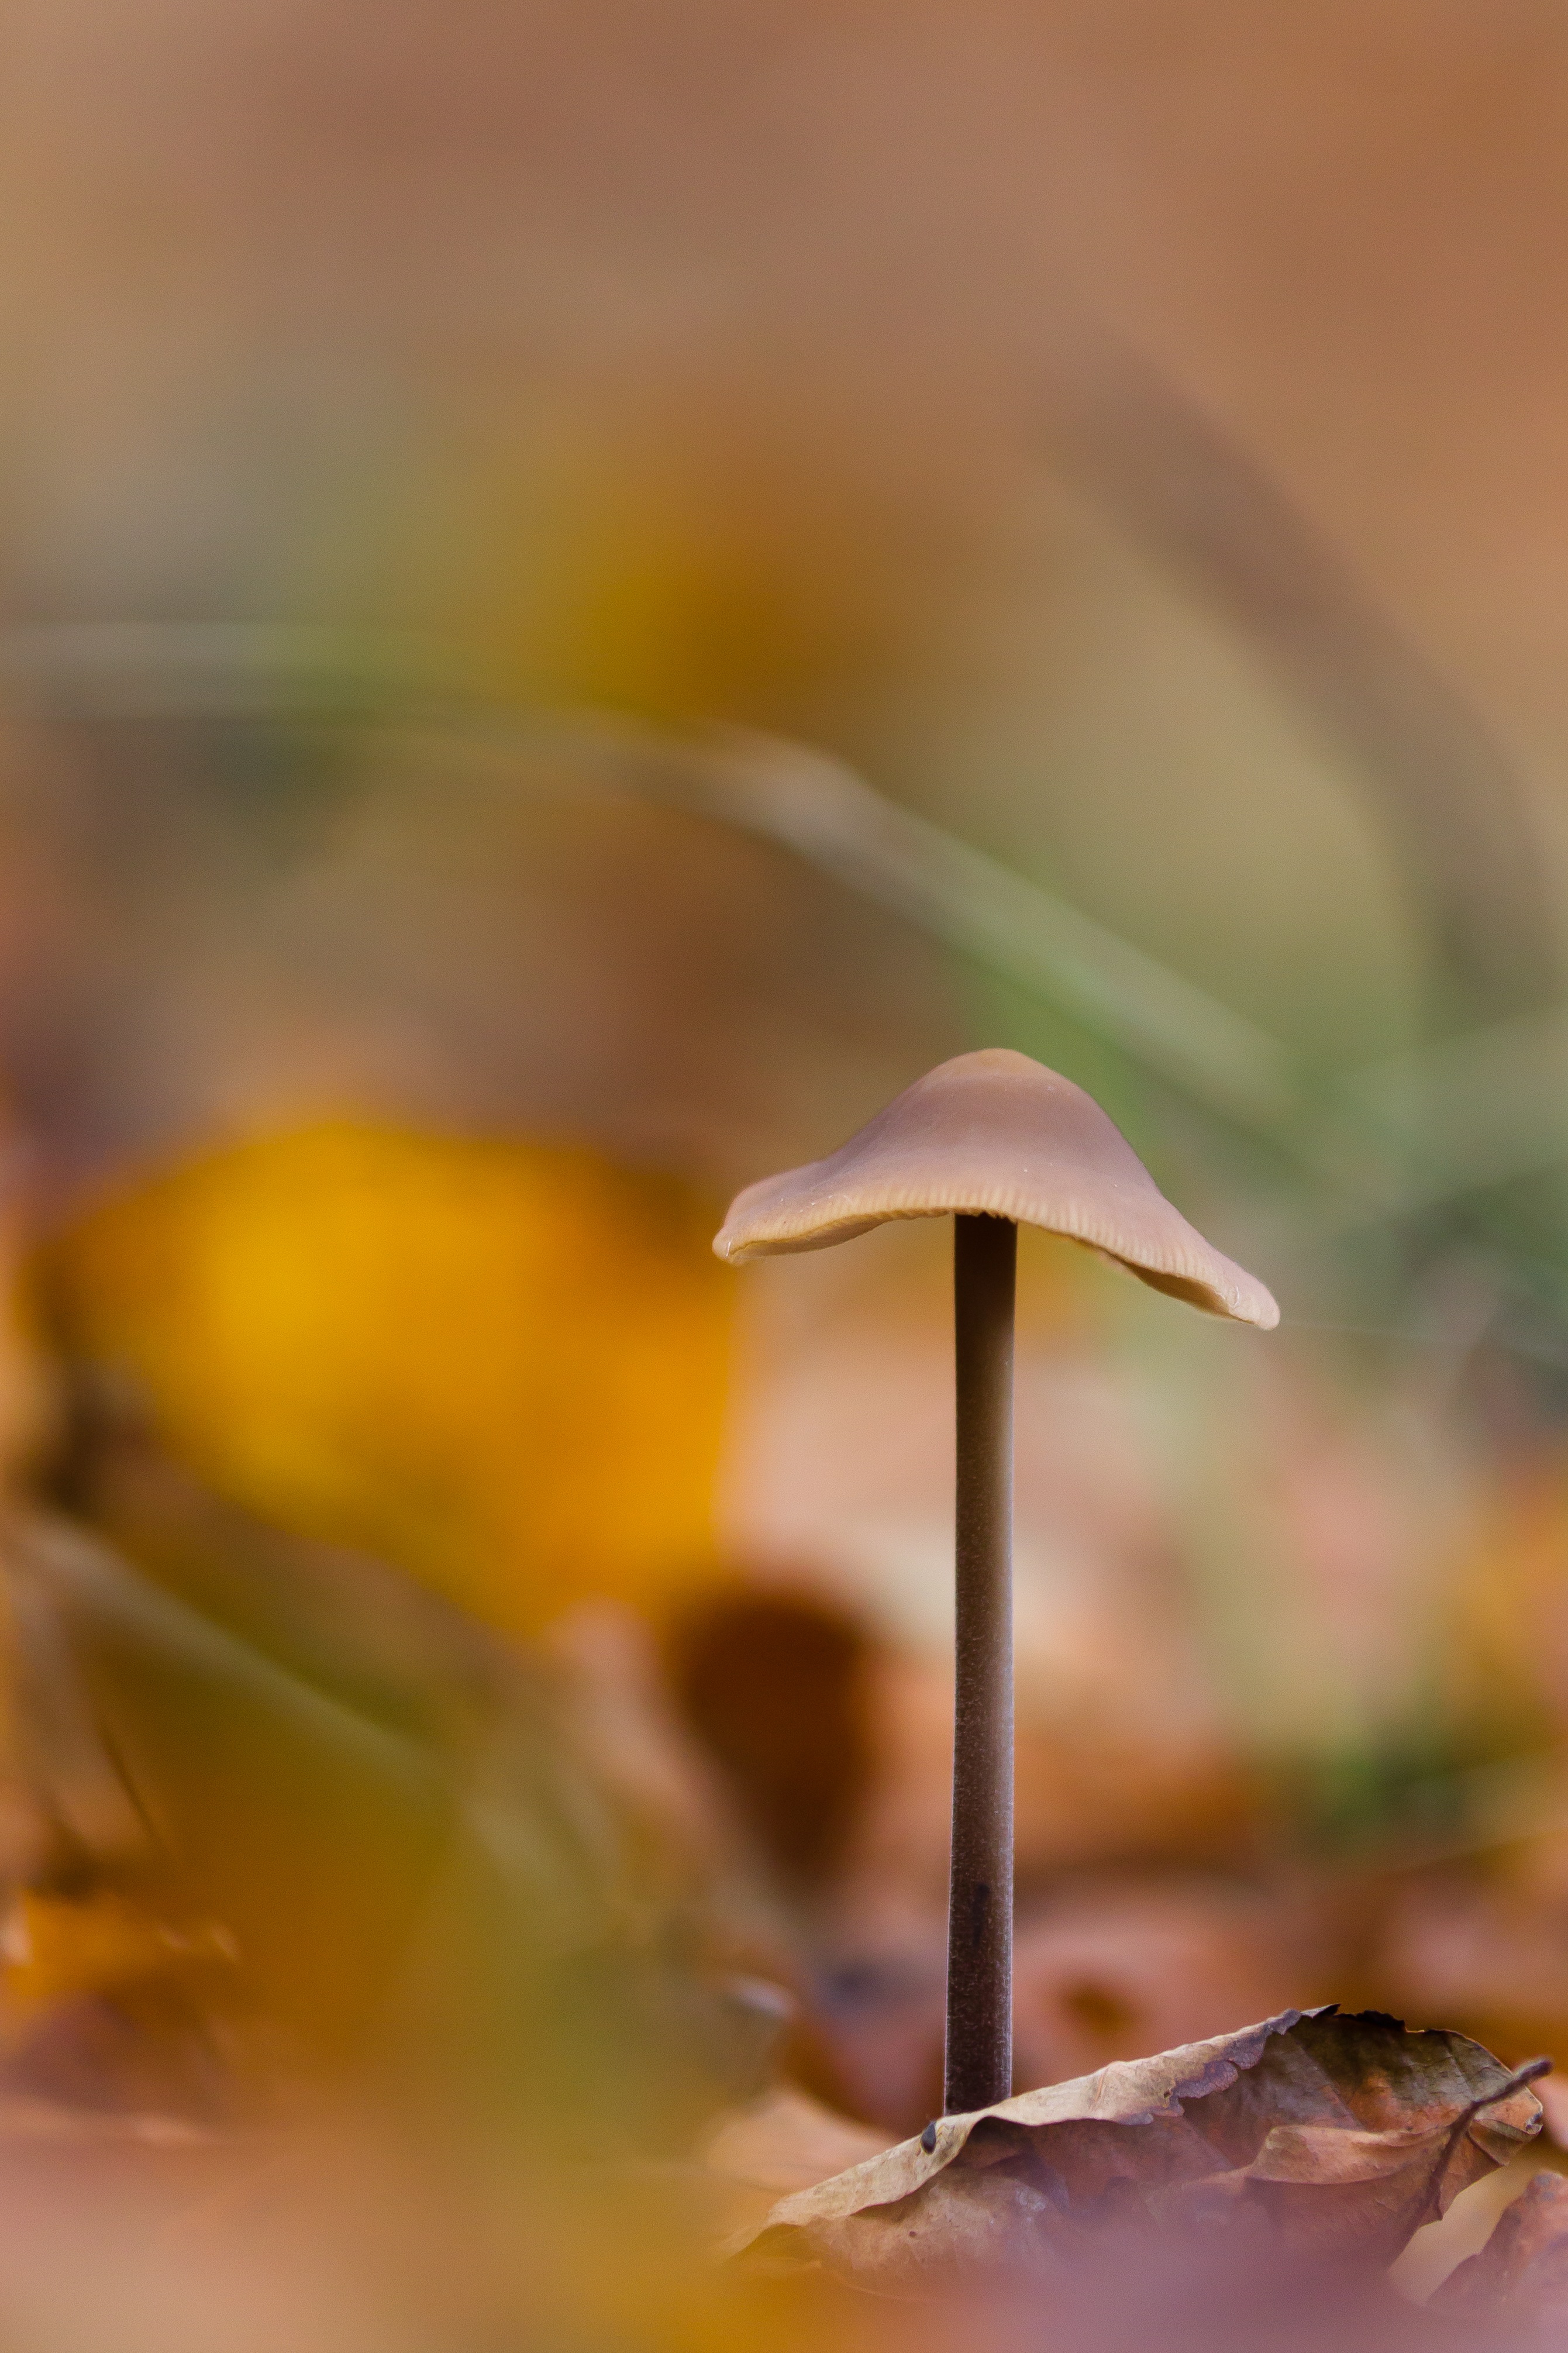
nature, forest, grass, bokeh, plant, photography, sunlight, morning, leaf, flower, petal, green, reflection, color, natural, autumn, yellow, flora, season, sponge, wildflower, close up, forest floor, denmark, macro photography, grass family, plant stem